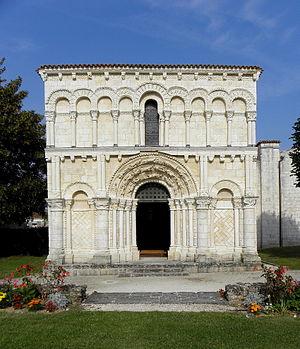
Église Notre-Dame d'Échillais (17). Façade occidentale.